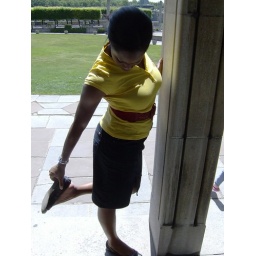
I hate rocks in my shoes